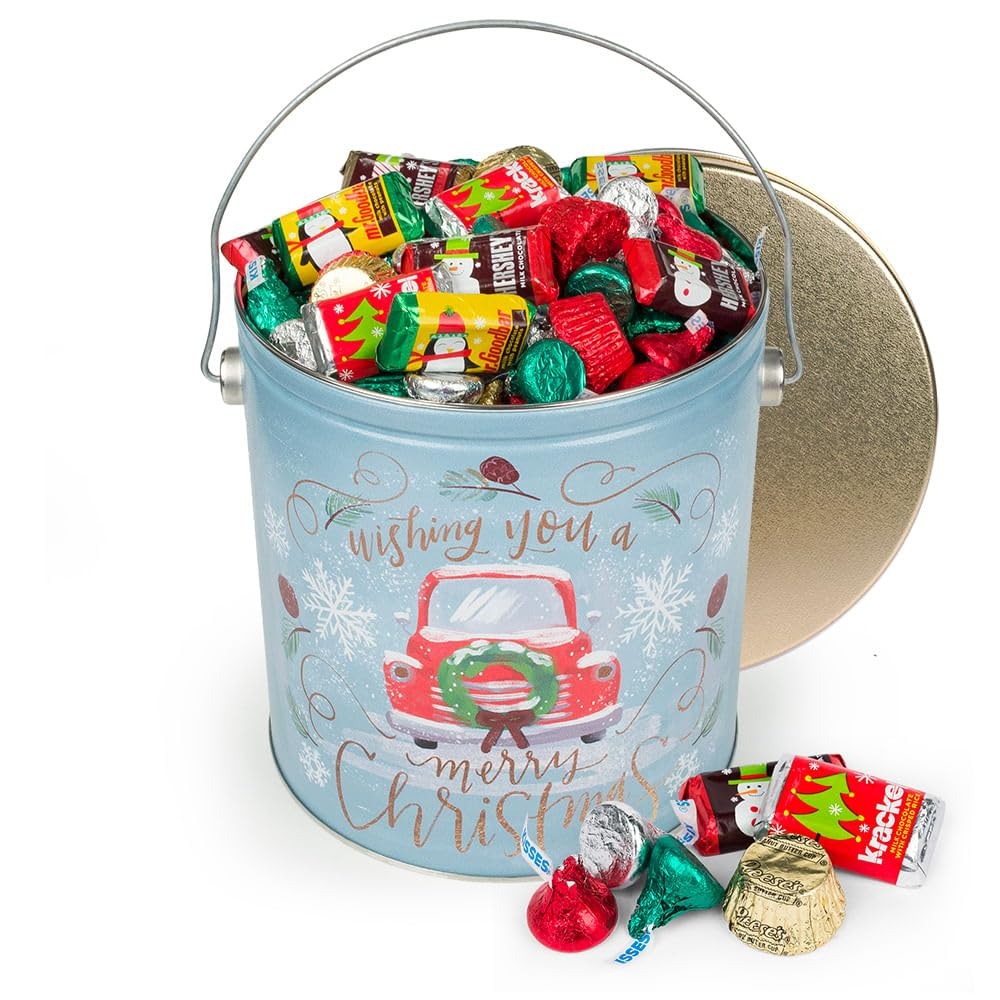
Item Name: 255 pcs Christmas Gift Tin with Holiday Chocolate Candy Mix (3.7 lb)
Bullet Point 1: Candy Filled Gift Tin Includes: Approximately 3.7 Lbs (225 Pcs) Of Miniatures, Peanut Butter Cups, & Kisses
Bullet Point 2: Miniatures Flavors: Assortment Of Milk Chocolate, Special Dark Chocolate, Krackel, & Mr. Goodbar
Bullet Point 3: Ships In Cool Packaging: This Candy Item Is Heat Sensitive And Will Ship With Cool Pack Packaging As Needed
Bullet Point 4: Dimensions: 6.5" L X 6.5" W X 7" H
Product Description: Celebrate the holiday season by gifting delicious Candies in this unique designed gift tin. Each gift tin contains an assortment of Miniatures, Kisses, and Peanut Butter Cups.
Value: 1.0
Unit: Count

Price: 79.99